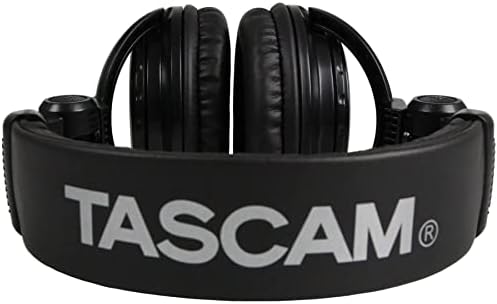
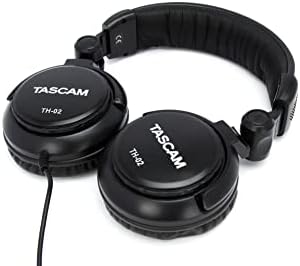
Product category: headphones
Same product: yes